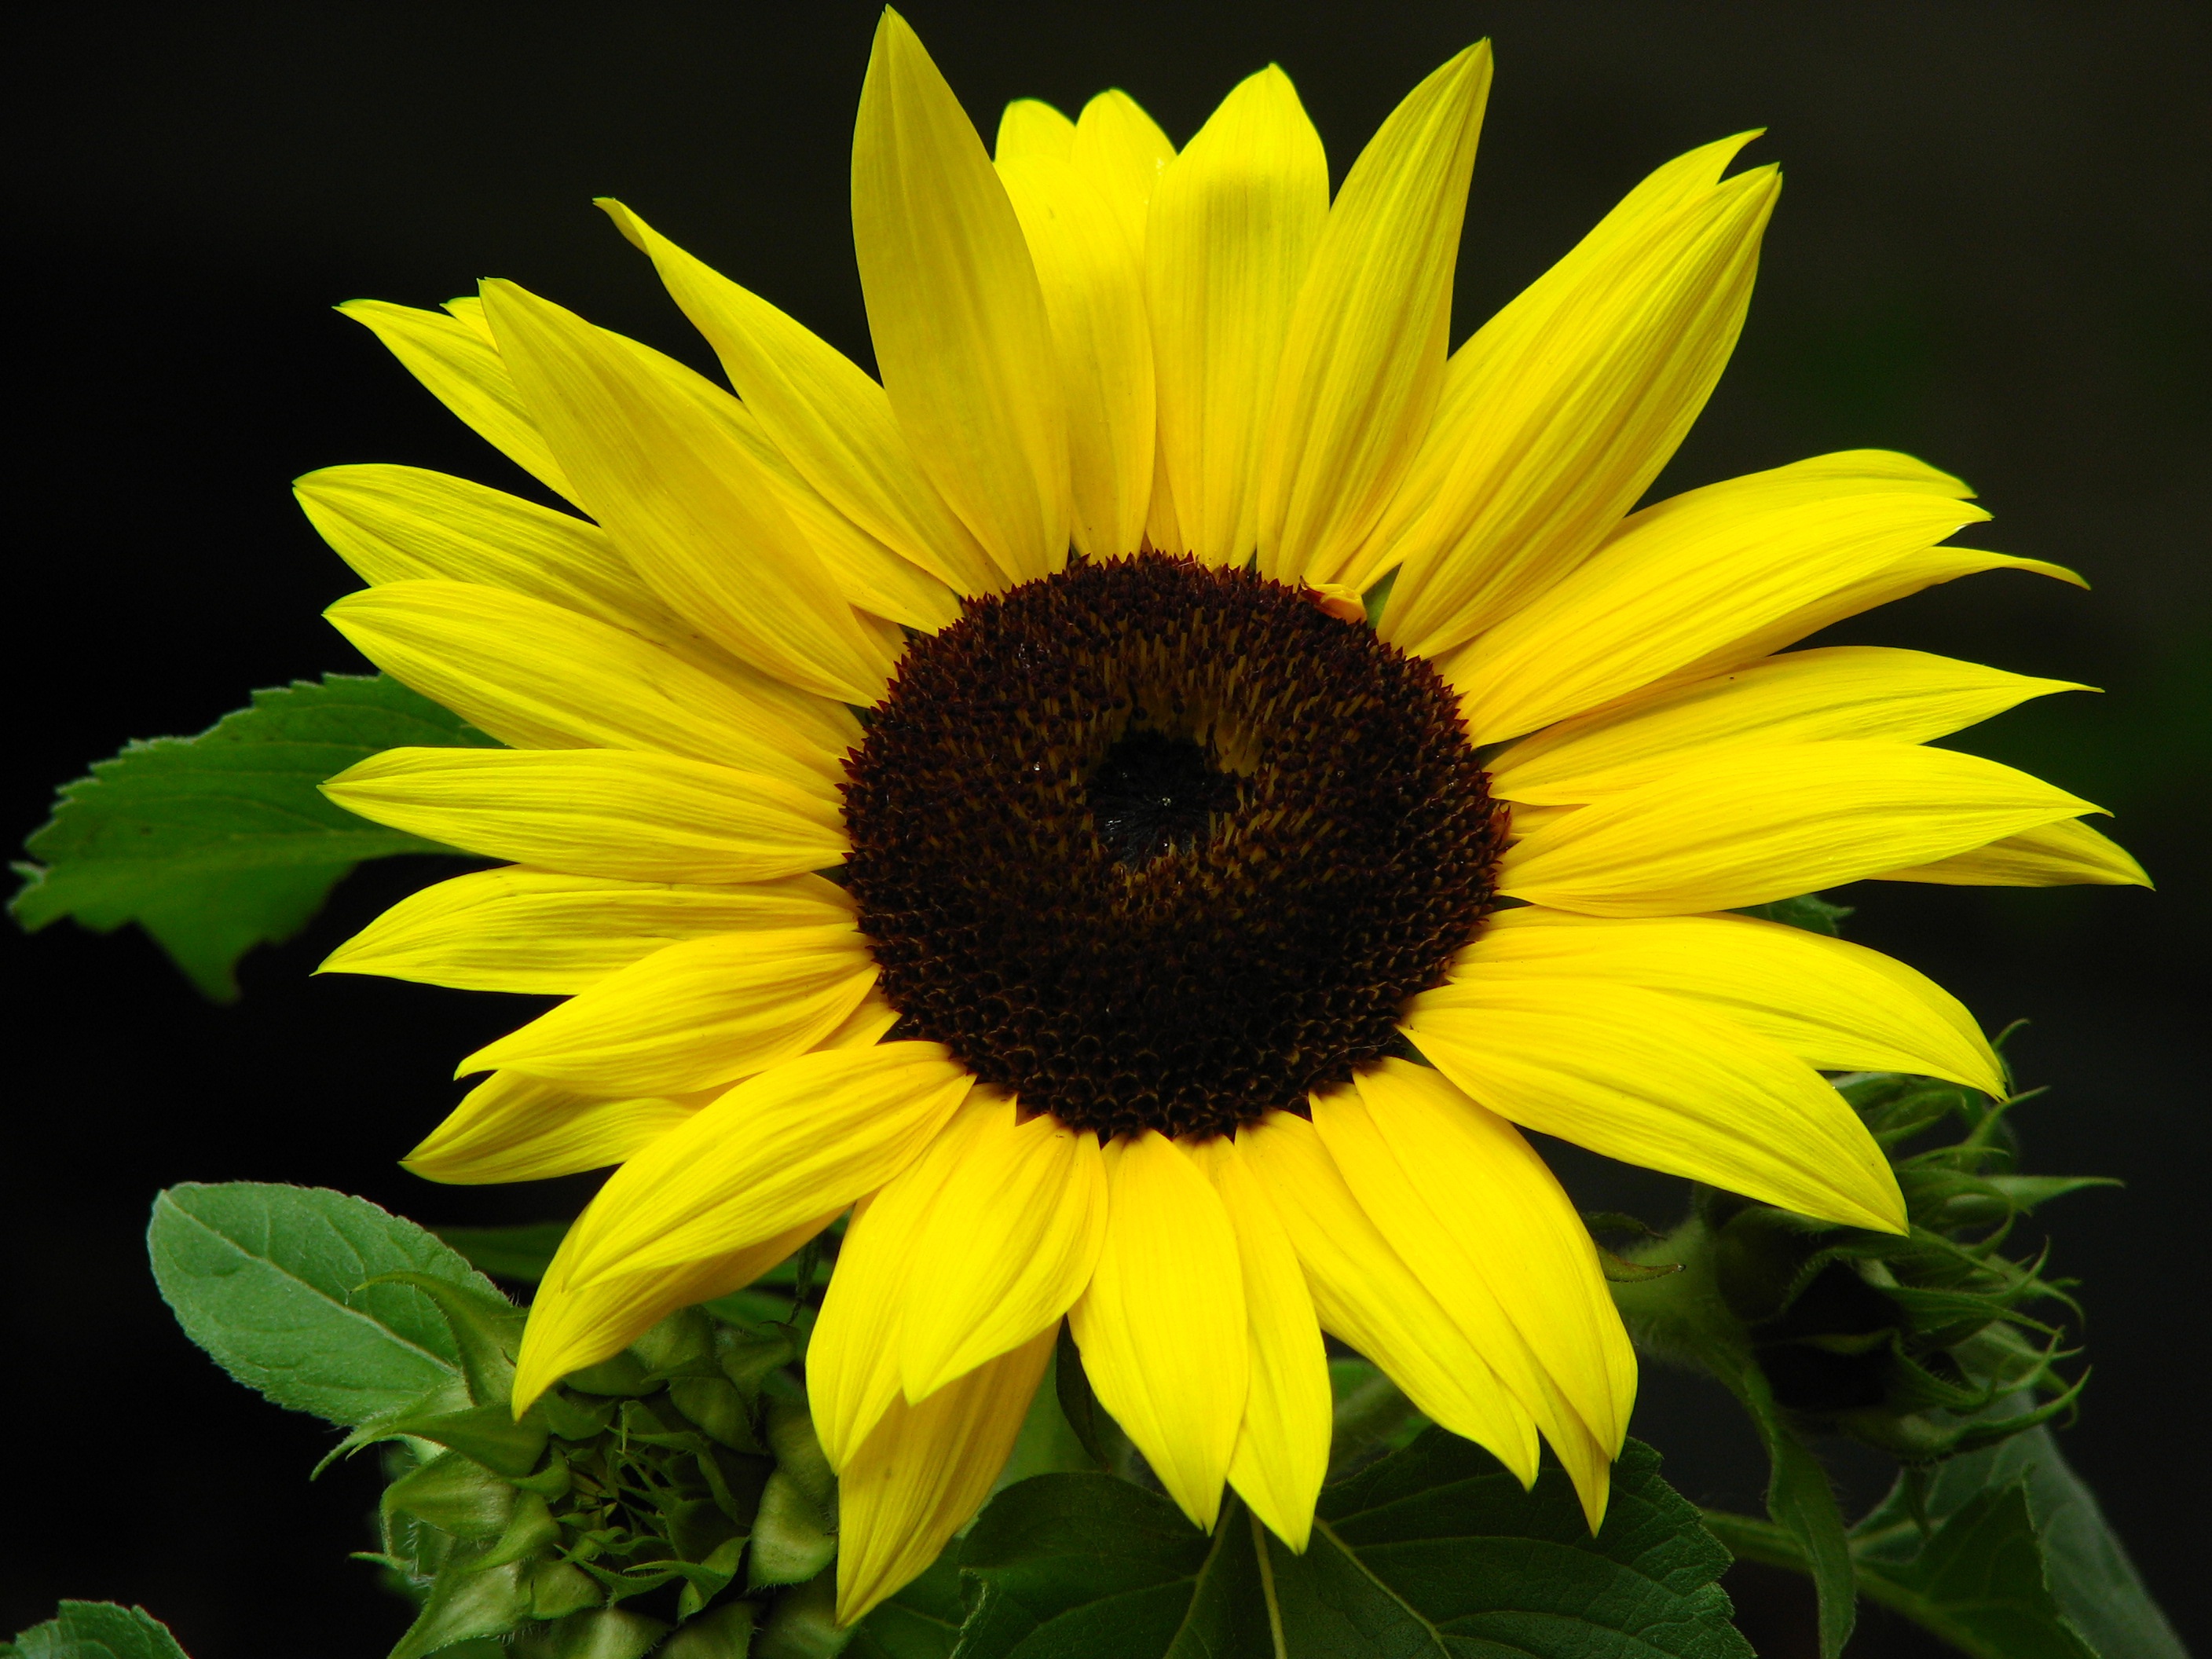
blossom, plant, flower, petal, bloom, summer, yellow, flora, sunflower, sun flower, vegetarian food, macro photography, flowering plant, daisy family, sunflower seed, annual plant, plant stem, land plant